Culture of Evans County, Georgia

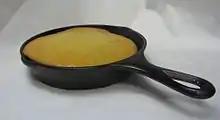
Skillet-baked cornbread

Evans County's cuisine includes a variety of different foods ranging from seafood, corn on the cob and chicken and dumplings to Brunswick stew, fried chicken and cornbread. Other well known and loved foods in the county include pecans, peaches and peanuts. However, these are not the only foods enjoyed by Evans Countians. Because of the diversity within the county, the people of Evans County also frequent Mexican and Chinese restaurants.